Huot Automatic Rifle

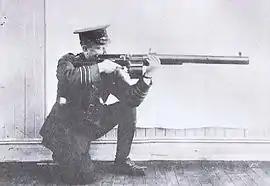
Major Robert Blair with a Huot

Serial # 2 - The Seaforth Highlanders of Canada Museum and Archives, Vancouver, British Columbia. This was Colonel Blair's personal souvenir and is complete with the stripper clip and heavy leather carrying/shipping case. Shipping company stickers on this case indicate that this is one of the Huots taken overseas for testing.